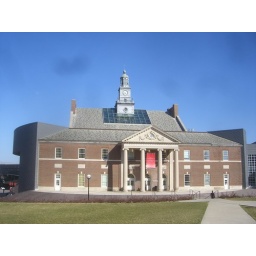
damn dirty lens making evil dark clouds in the sky